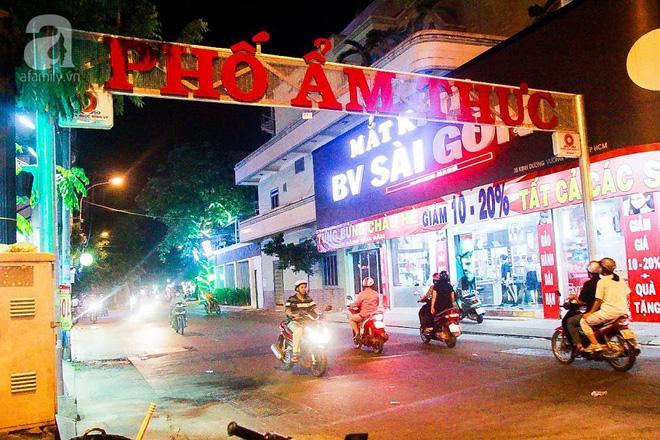
có một vài chiếc xe máy đang lưu thông ở trên đường